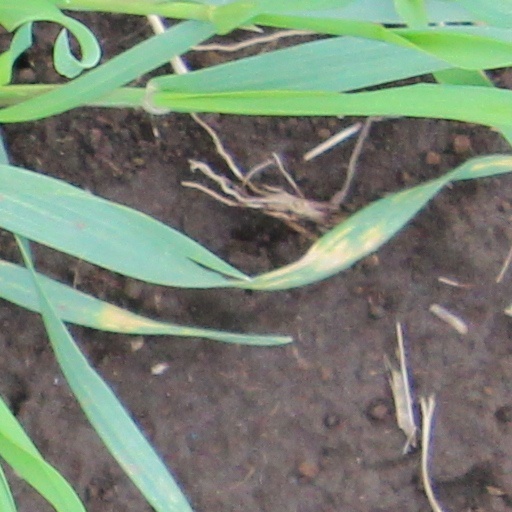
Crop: wheat